Spokane University

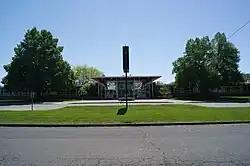
A private high school now occupies the former site of Spokane University

Spokane University was a four-year liberal arts college that operated from 1913 to 1933. It was founded in 1912 by Mr. B. E. Utz and Mr. W. D. Willoughby as Spokane Bible College. Mr. Utz worked at Eugene Bible University in Eugene, Oregon from 1909 to 1911 before moving back to Spokane. Spokane University was created to train ministers for the Christian Churches in Washington State. Because of financial difficulties during the Great Depression, in 1934 it merged with Eugene Bible College to become Northwest Christian College in Eugene, Oregon, now known as Bushnell University.